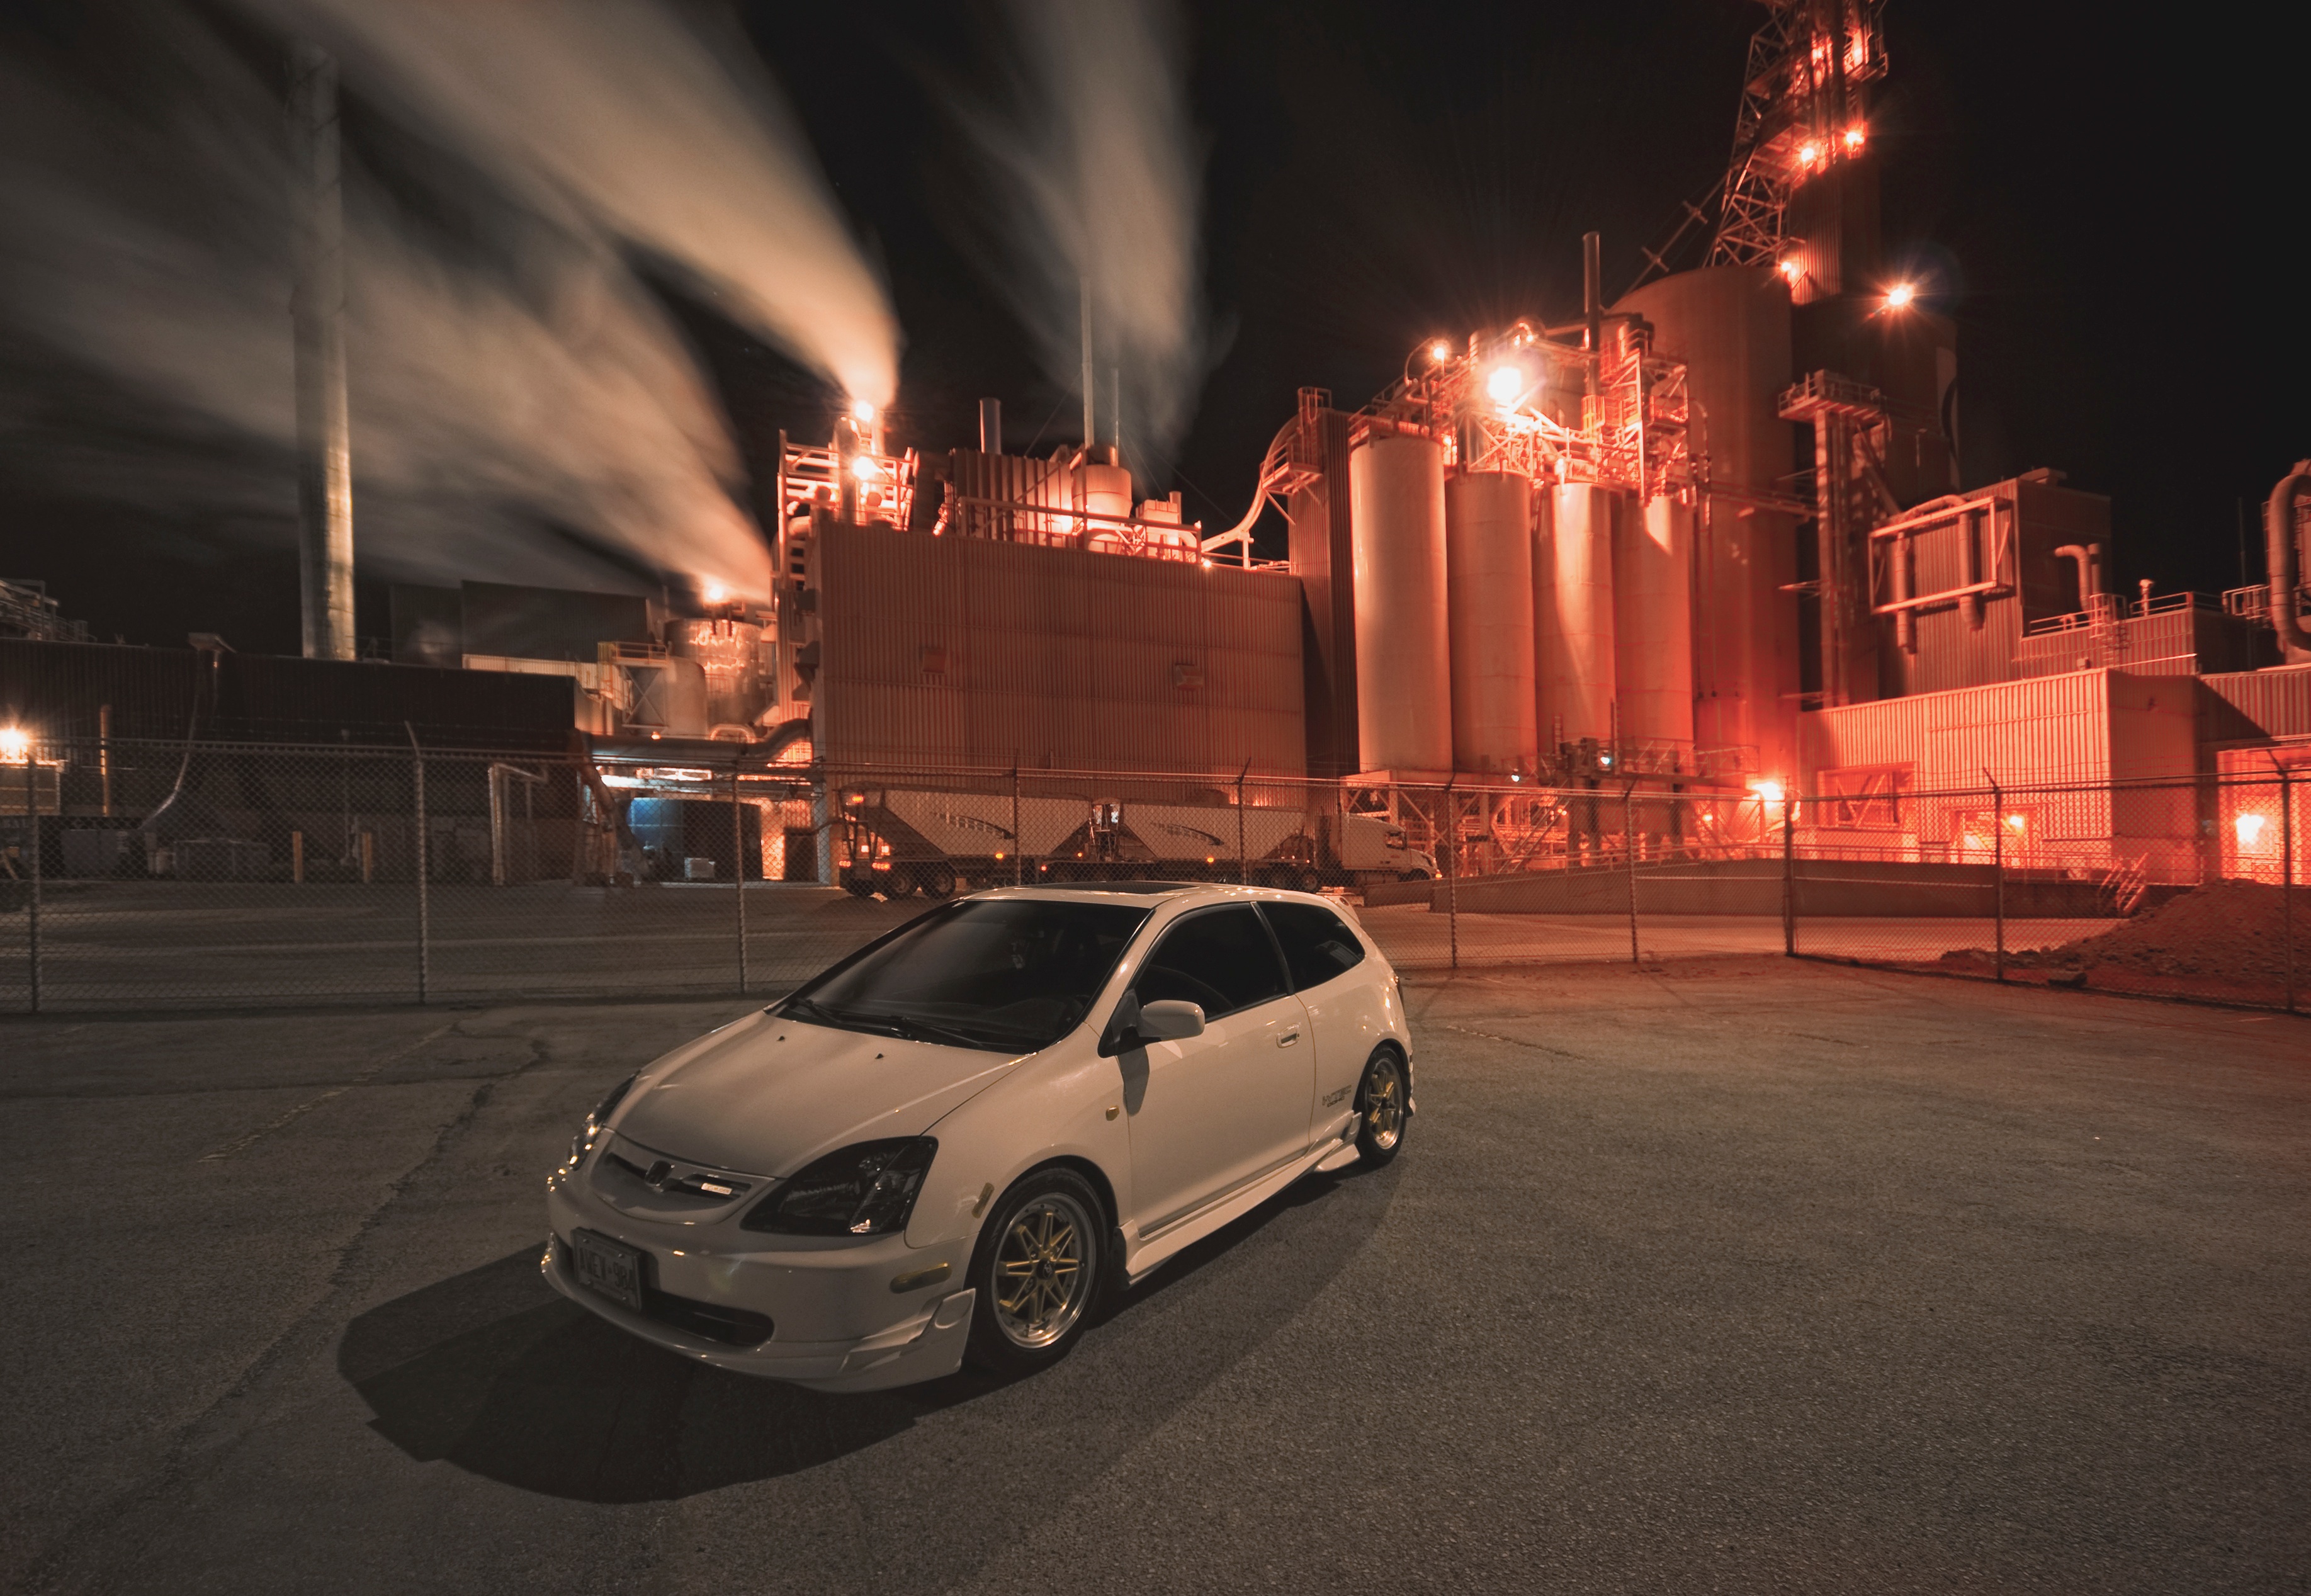
light, car, night, evening, vehicle, automobile make, automotive design